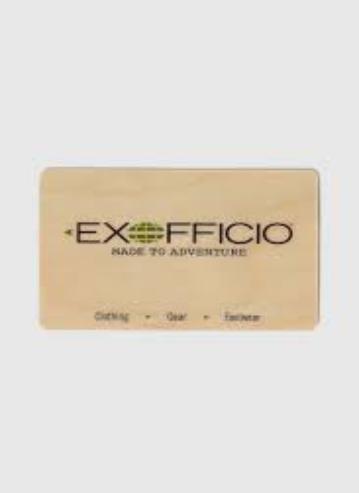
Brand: Exofficio
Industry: Clothes